50th State Big Time Wrestling

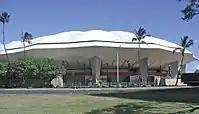
The Neal S. Blaisdell Arena, formerly known as the Honolulu International Center, which was the home of 50th State Big Time Wrestling in the late-1970s.

50th State Big Time Wrestling (sometimes referred to as NWA Hawaii or Mid-Pacific Promotions) was a professional wrestling promotion headquartered in Honolulu, Hawaii in the United States that promoted professional wrestling matches throughout Hawaii. The promotion was founded by Al Karasick in 1936 and became a member of the National Wrestling Alliance in 1949. In 1961, Karasick sold the promotion to "Gentleman" Ed Francis. Along with his business partner Lord James Blears, Francis created a "golden age" of professional wrestling in Hawaii that lasted throughout the 1960s and early 1970s, with "50th State Big Time Wrestling" becoming one of Hawaii's most-watched programs. In 1979, Francis sold the promotion to Steve Rickard, who one year later sold it to Peter Maivia, who renamed it Polynesian Pro Wrestling (sometimes referred to as Polynesian Championship Wrestling). The promotion came to an end in 1988.